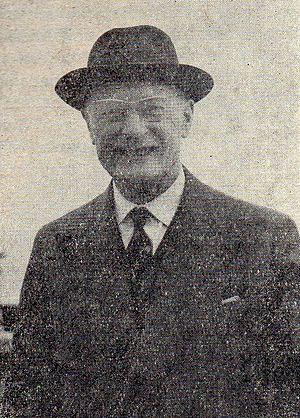
Georges Charles Claude Chabot est un géographe français né en avril 1890 à Besançon et mort en octobre 1975.